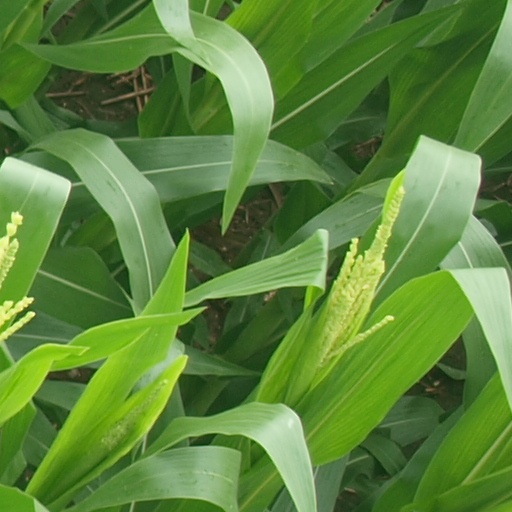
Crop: maize; corn